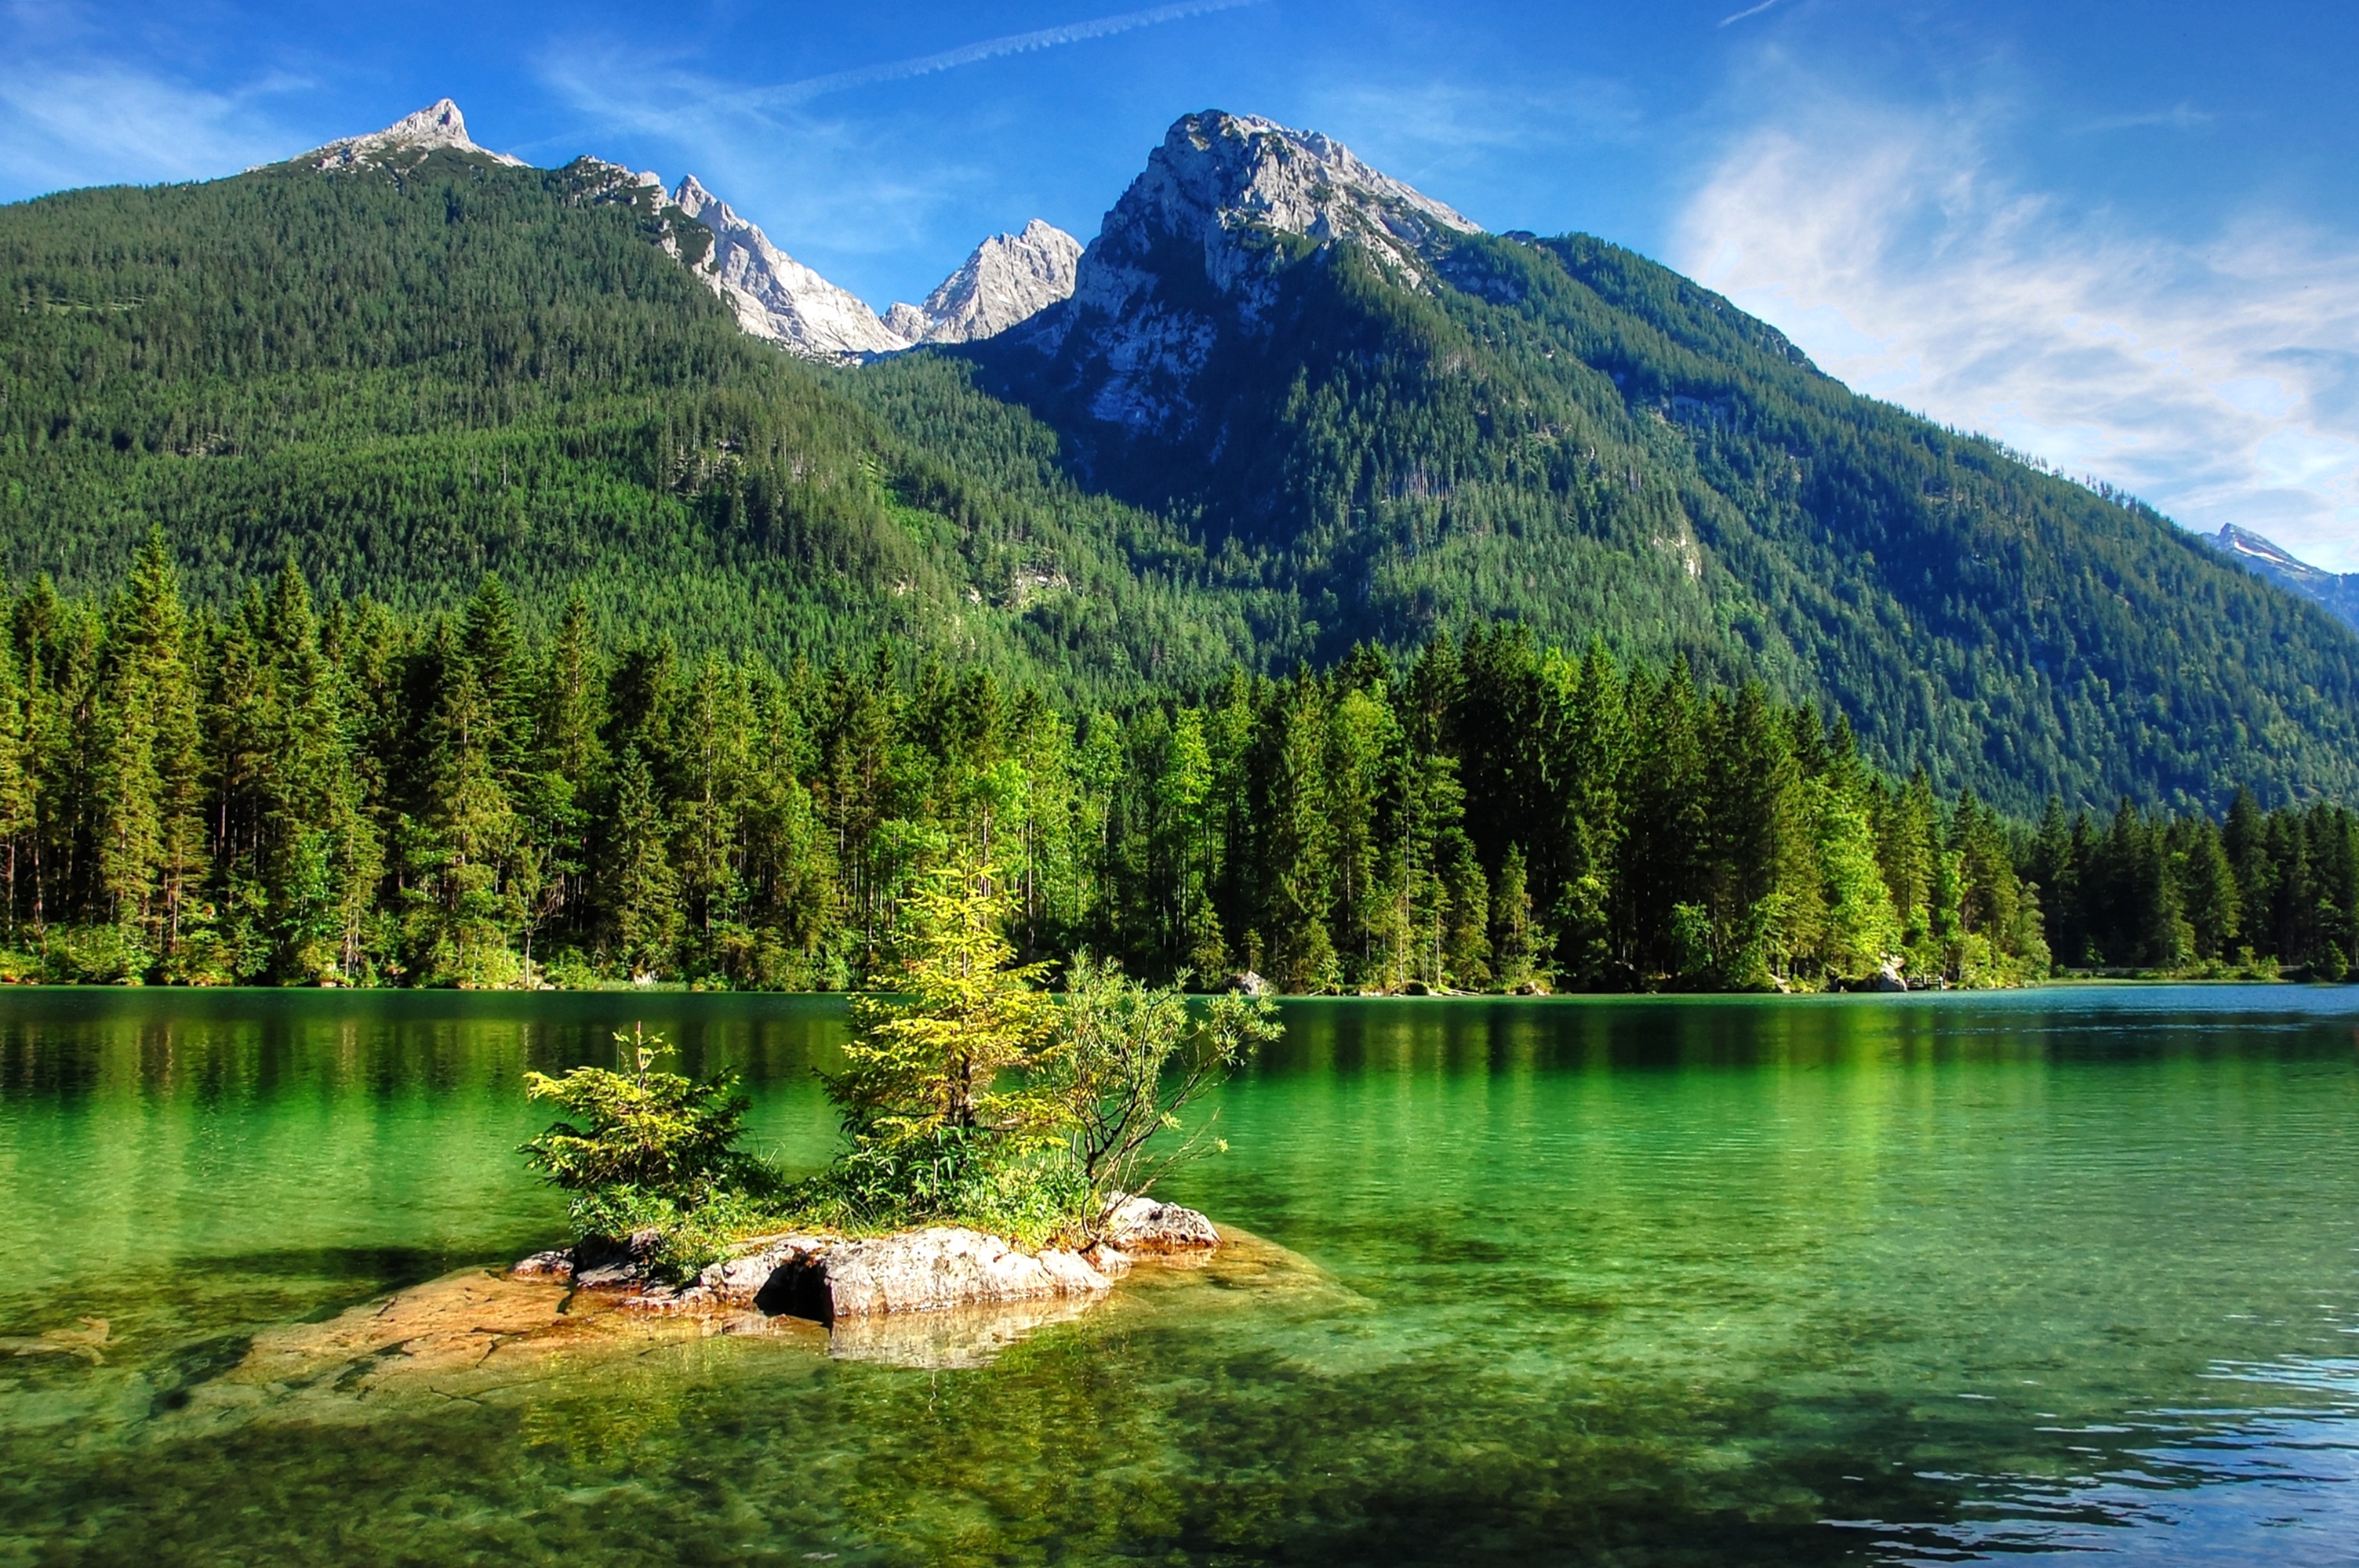
landscape, tree, water, nature, forest, grass, rock, wilderness, mountain, sky, hiking, meadow, lake, adventure, valley, mountain range, panorama, summer, reflection, holiday, alpine, fjord, rest, steep, reservoir, national park, summit, body of water, mountains, alps, germany, bavaria, mood, loch, waters, alm, berchtesgaden, berchtesgaden national park, berchtesgaden alps, upper bavaria, tarn, nature park, hintersee, ramsau, mountainous landforms